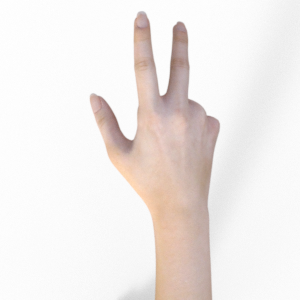
Label: scissors